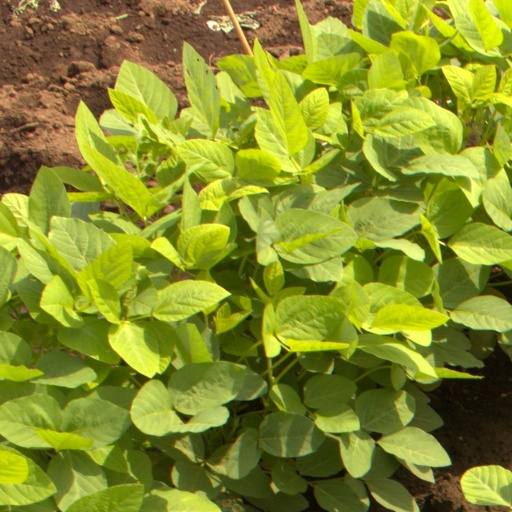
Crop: soybean